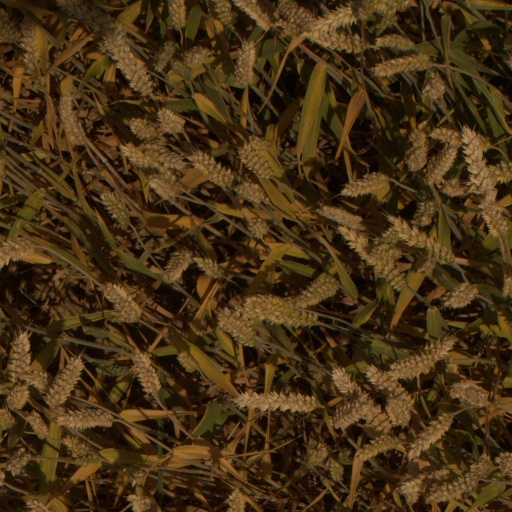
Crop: wheat